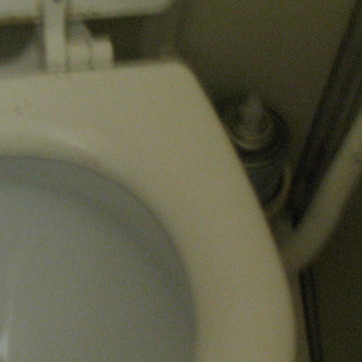
Material: ceramic